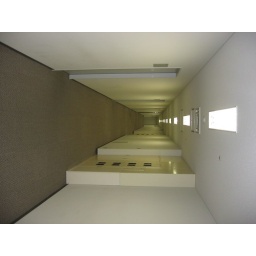
9th floor in Mitsubishi building